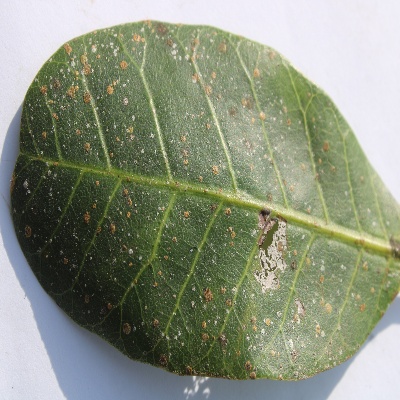
Crop: Cashew
Condition: red rust